Blandford Cemetery

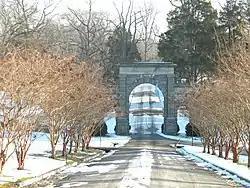
The Memorial Arch at Blandford Cemetery, constructed in 1913 by Burns and Campbell.

Blandford Cemetery is a historic cemetery located in Petersburg, Virginia. Although in recent years it has attained some notoriety for its large collection of more than 30,000 Confederate graves, it contains remains of people of all classes and races as well as veterans of every American war. It holds the largest mass grave of 30,000 Confederates killed in the Siege of Petersburg (1864–65) and other battles during the American Civil War. Although only 3,700 names of the interred are known, it was listed on the National Register of Historic Places in 1992, in part through the efforts of Charlotte Irving, first president of the Historic Blandford Cemetery Foundation. In addition to this cemetery's historic African American section discussed below, it is located adjacent to the People's Memorial Cemetery, a historic African-American cemetery, and small cemeteries containing additional dead from the lengthy Siege of Petersburg and Battle of the Crater in 1864.